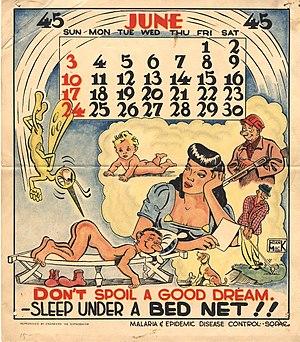
Les arboviroses sont des maladies virales dues à des arbovirus transmis obligatoirement par un vecteur arthropode à des hôtes vertébrés, d'où leur nom de l'anglais : ARthropod-BOrne virus.